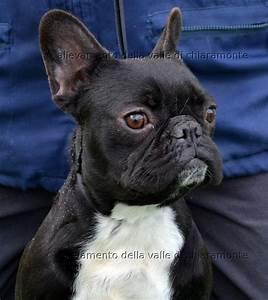
dog